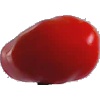
Label: Tomato 2